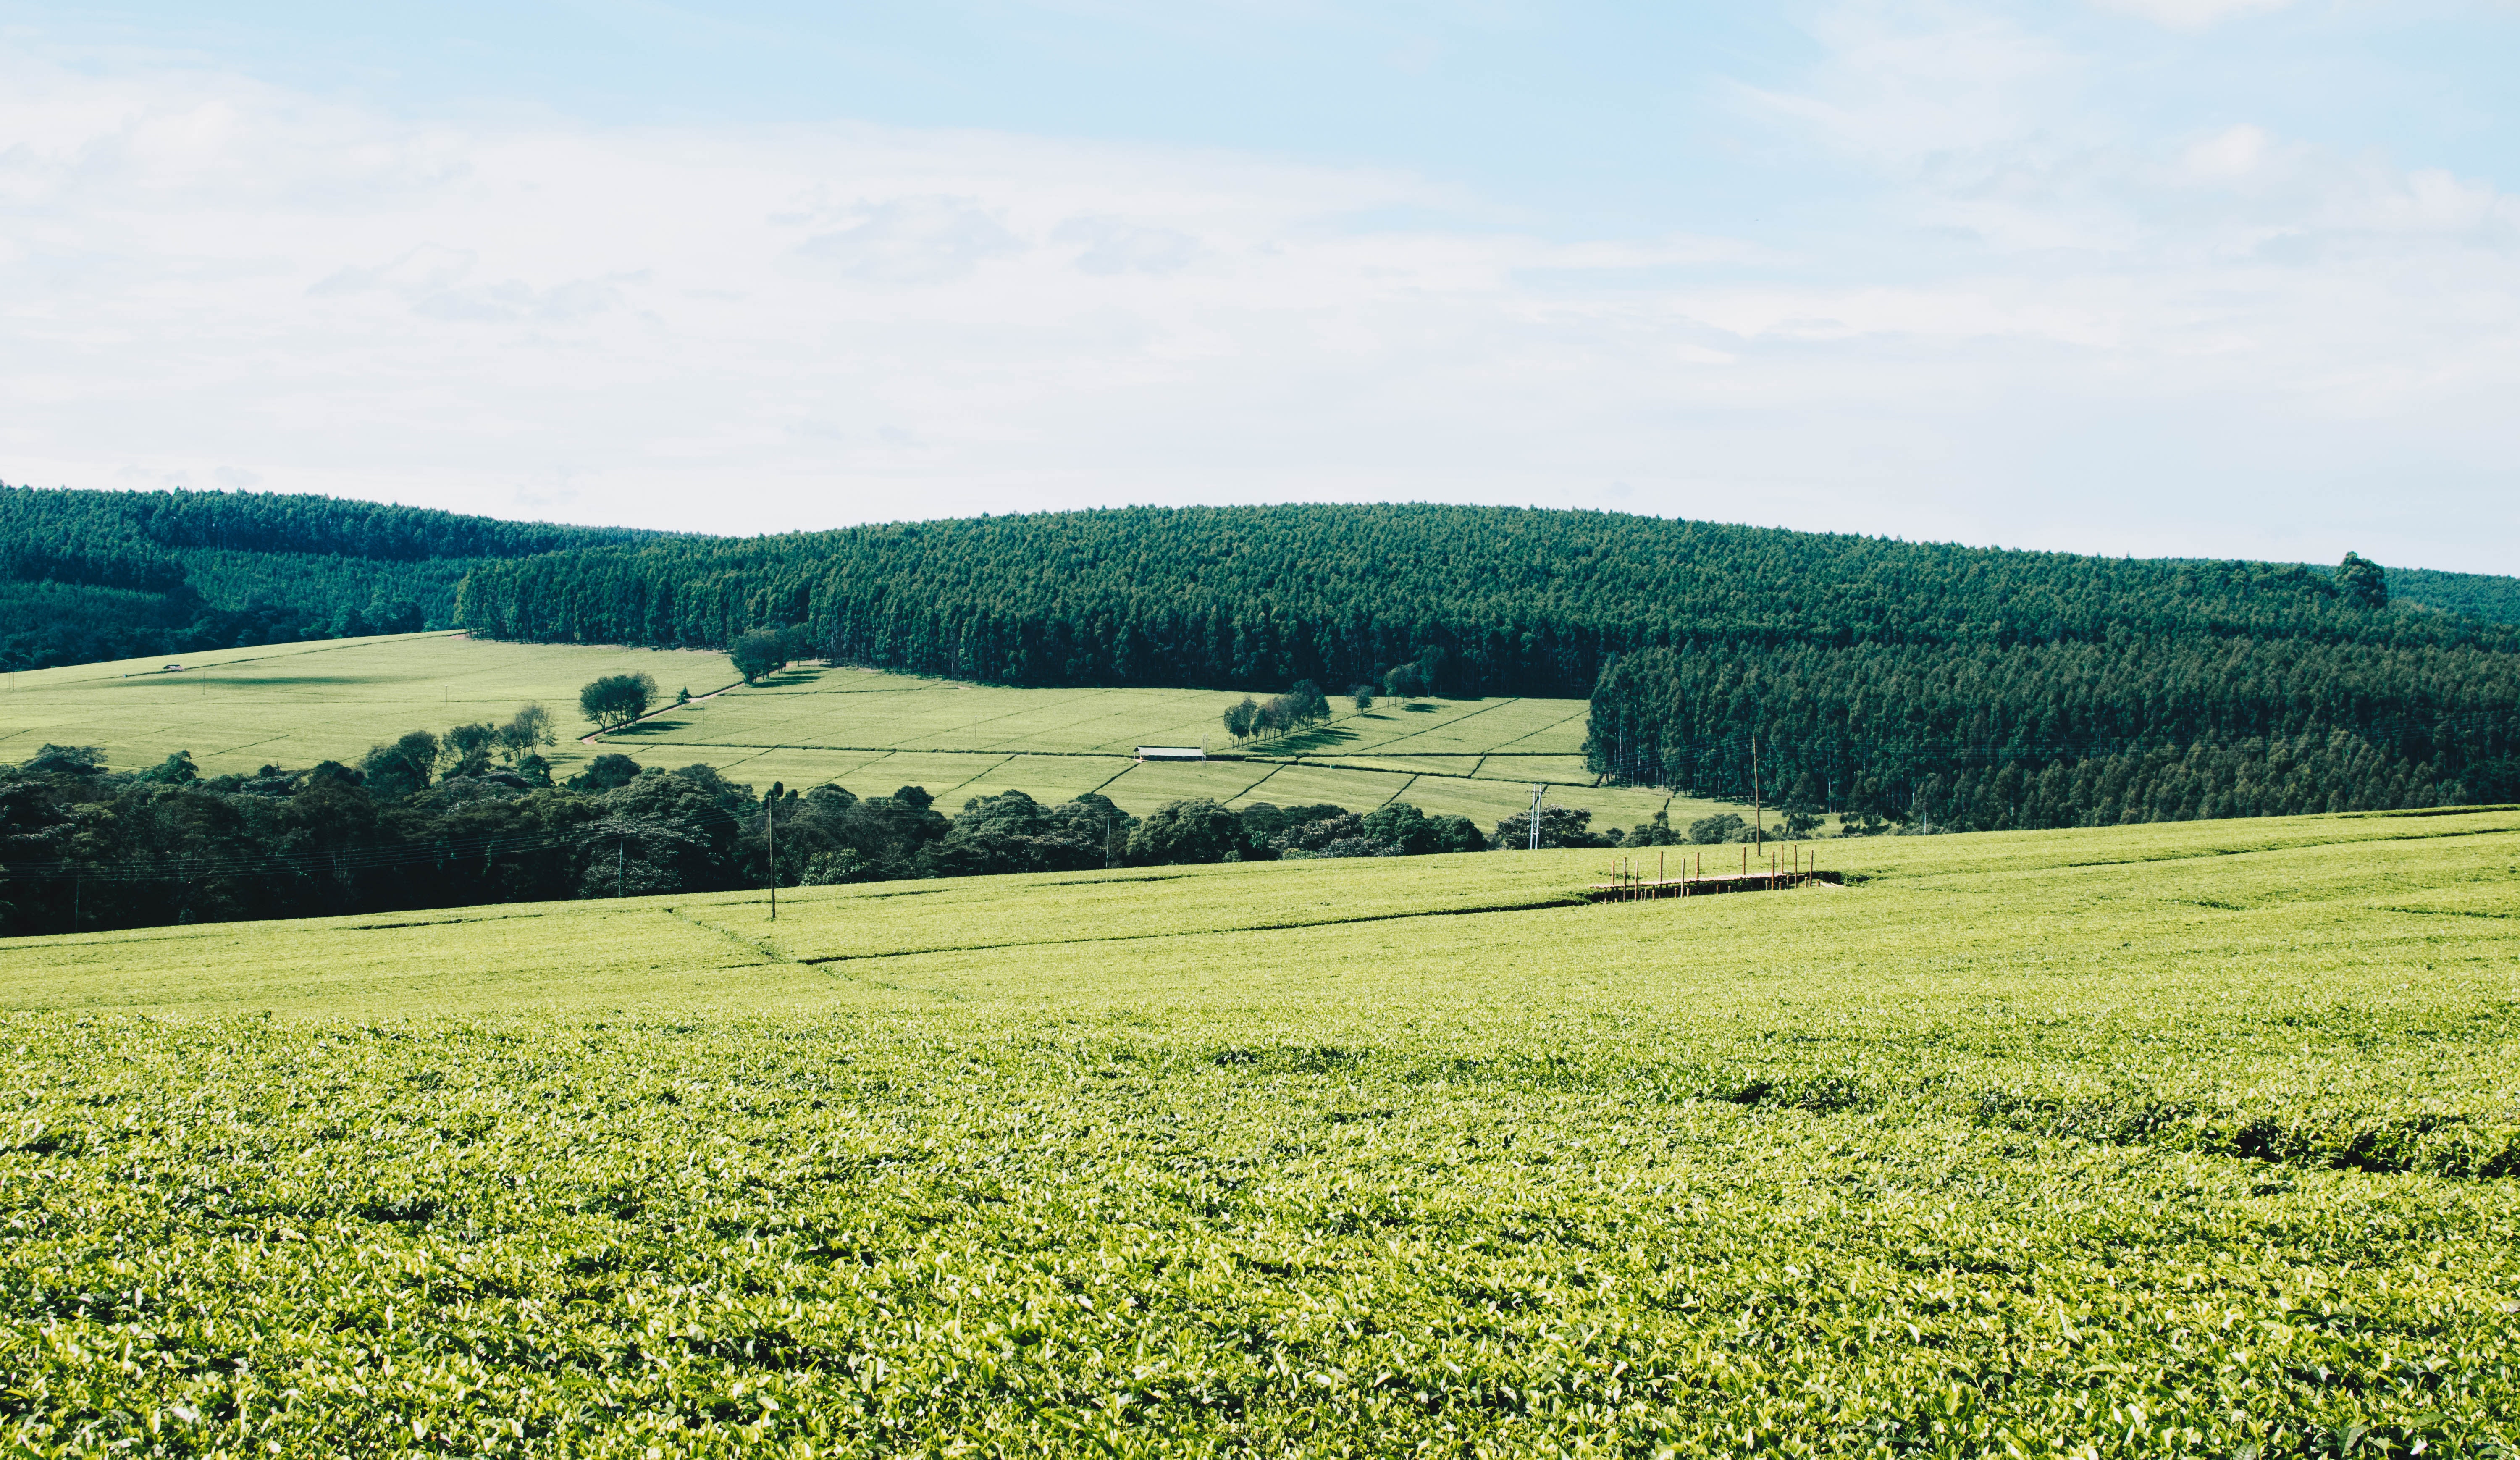
natural landscape, grassland, green, field, sky, natural environment, pasture, hill, meadow, tree, plain, rural area, grass, land lot, farm, wilderness, cloud, spring, ecoregion, grass family, landscape, prairie, plantation, forest, plant, highland, mountain, horizon, crop, hill station, agriculture, road, fell, wildflower, steppe